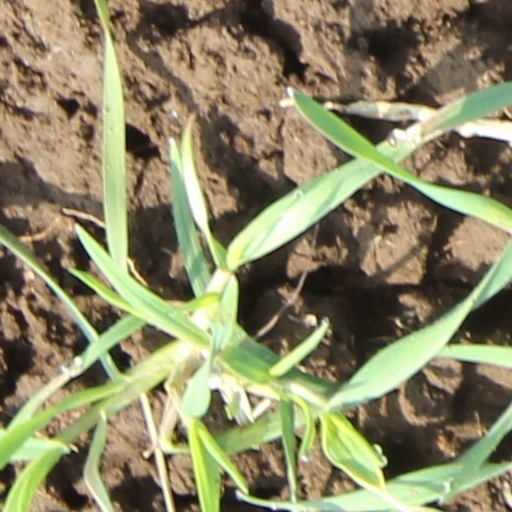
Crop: wheat